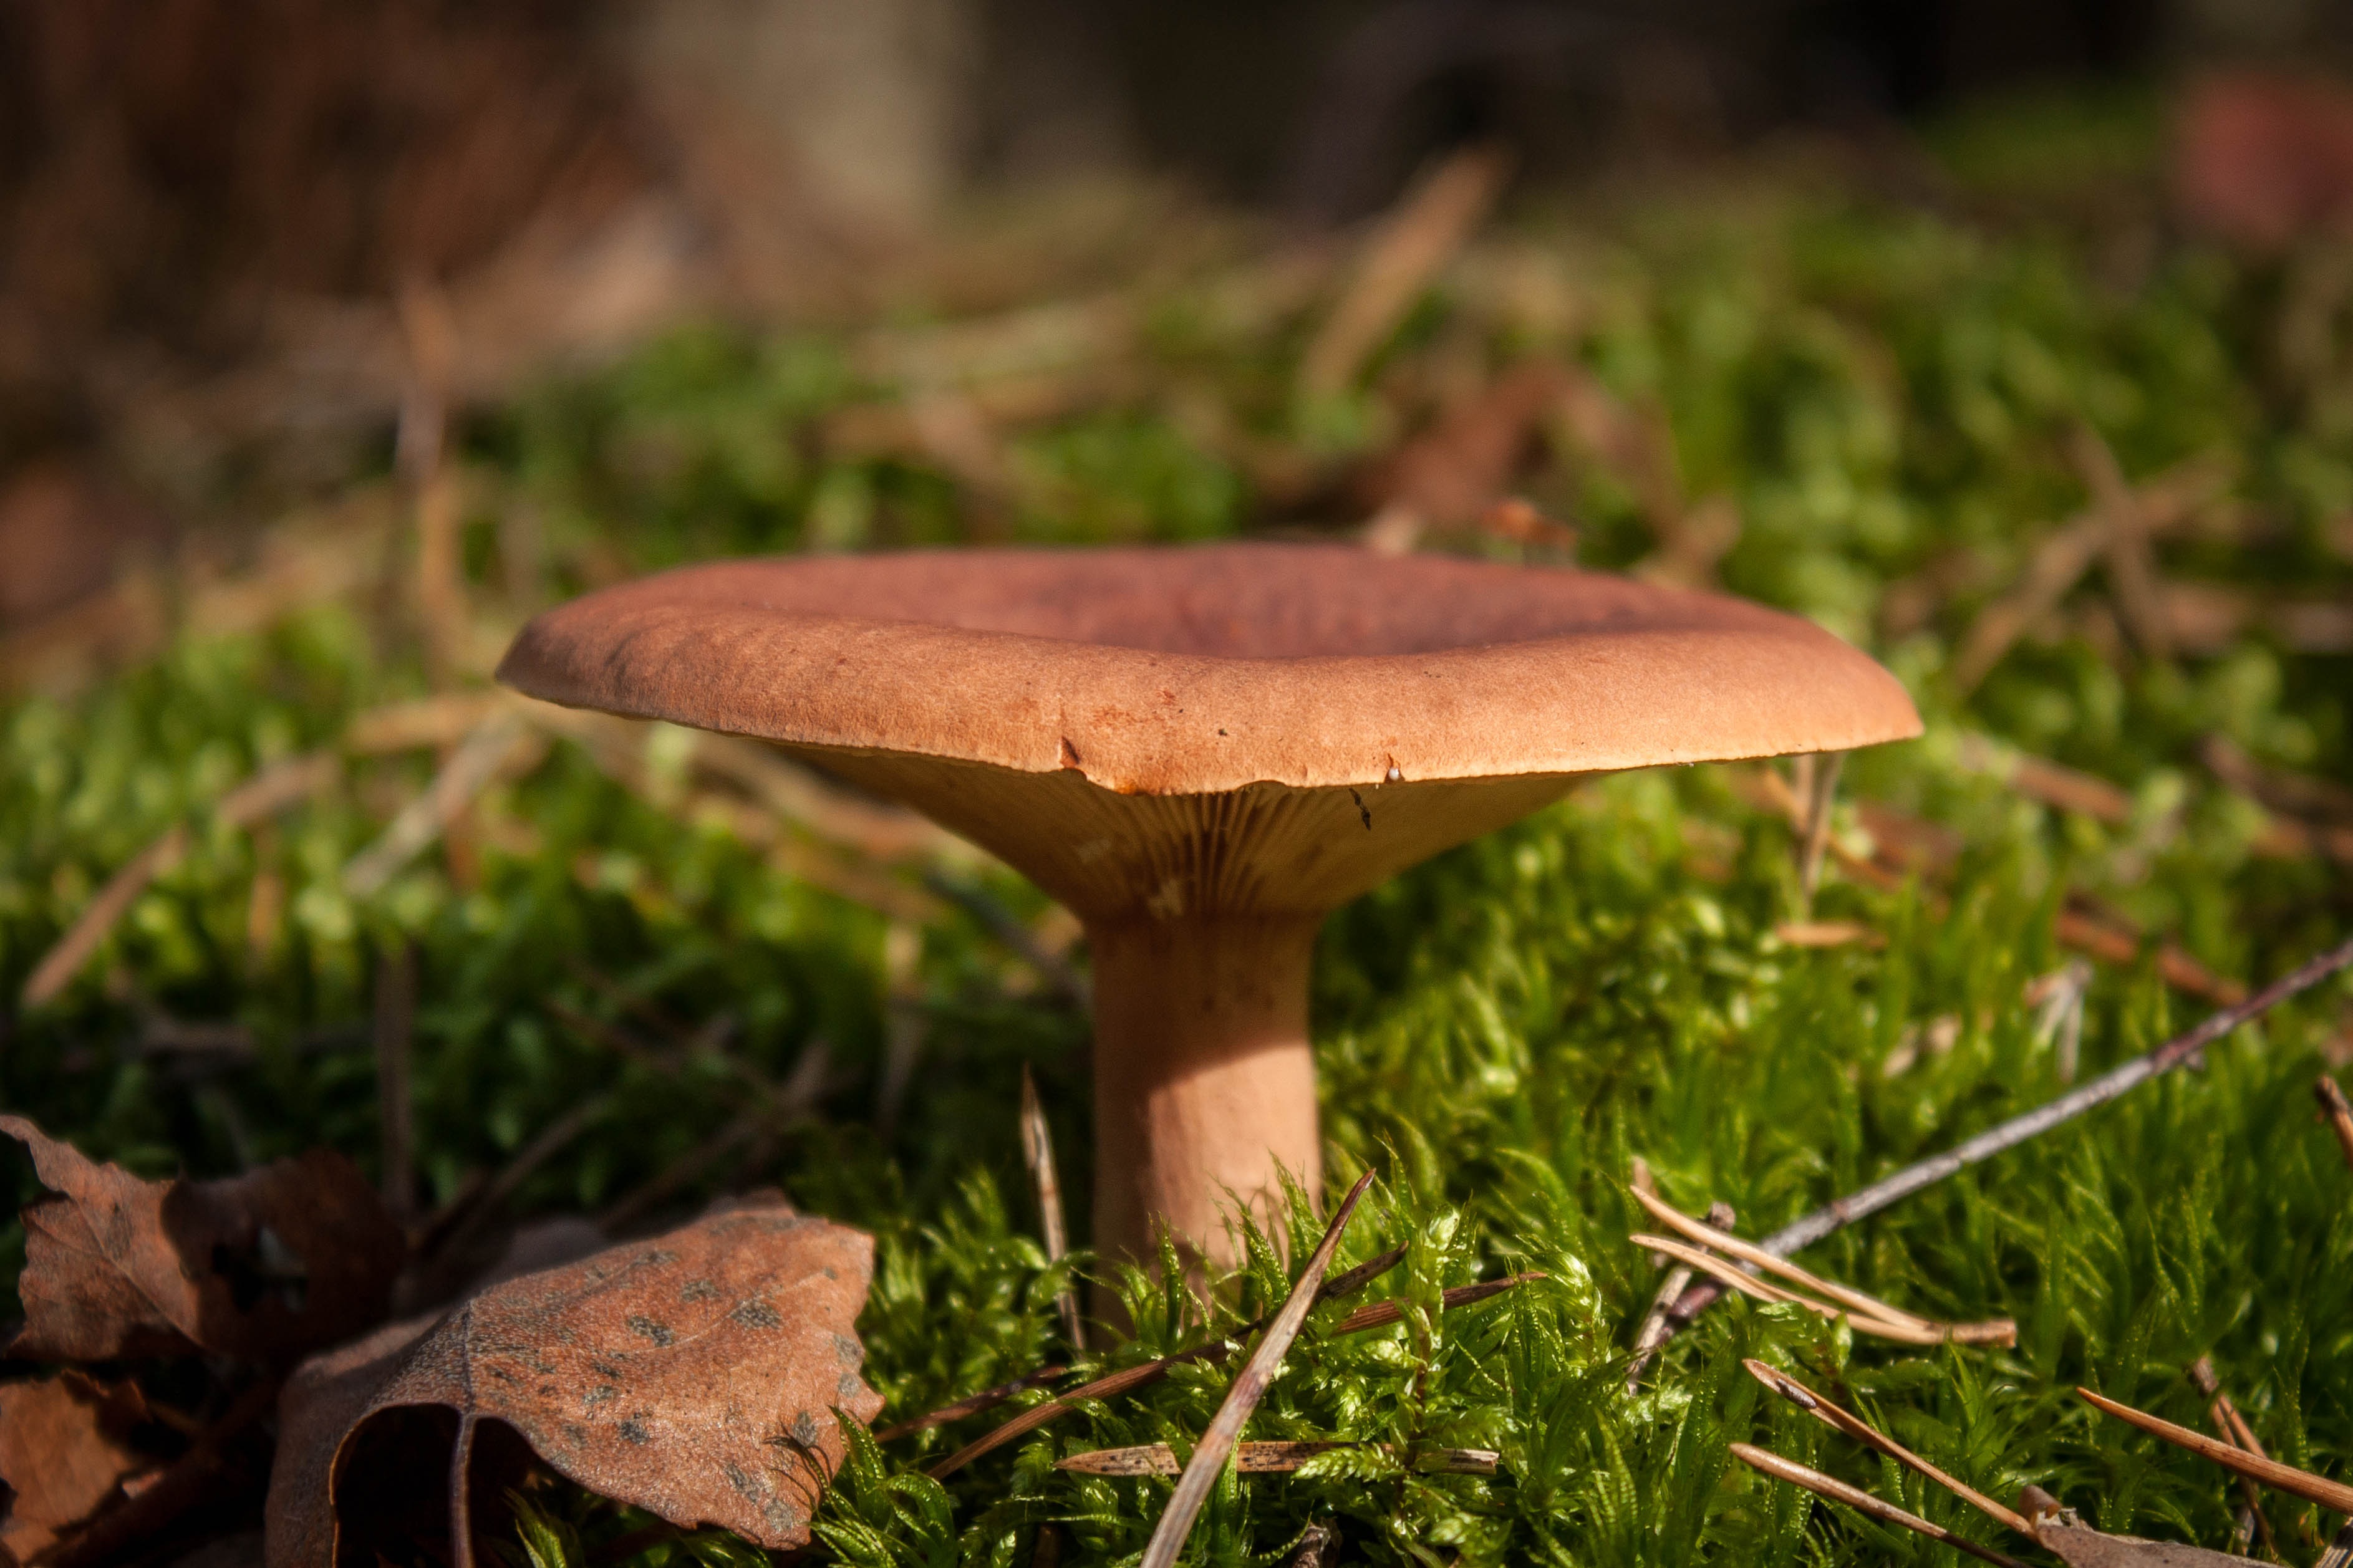
nature, forest, grass, leaf, green, autumn, soil, botany, mushroom, fungus, dogs, mushrooms, litter, bronze, woodland, habitat, bolete, macro photography, edible mushroom, medicinal mushroom, agaricaceae, penny bun, olsz wka